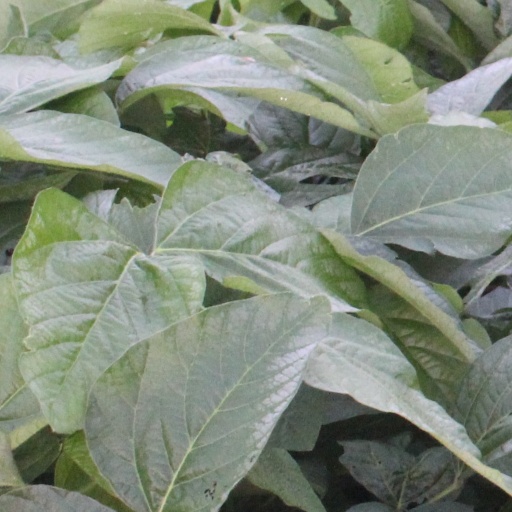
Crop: soybean